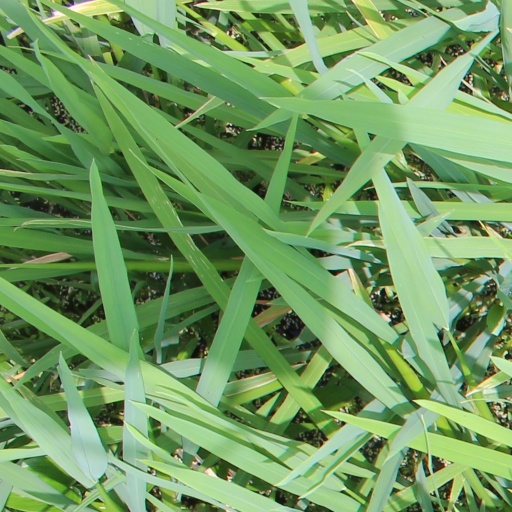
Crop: rice